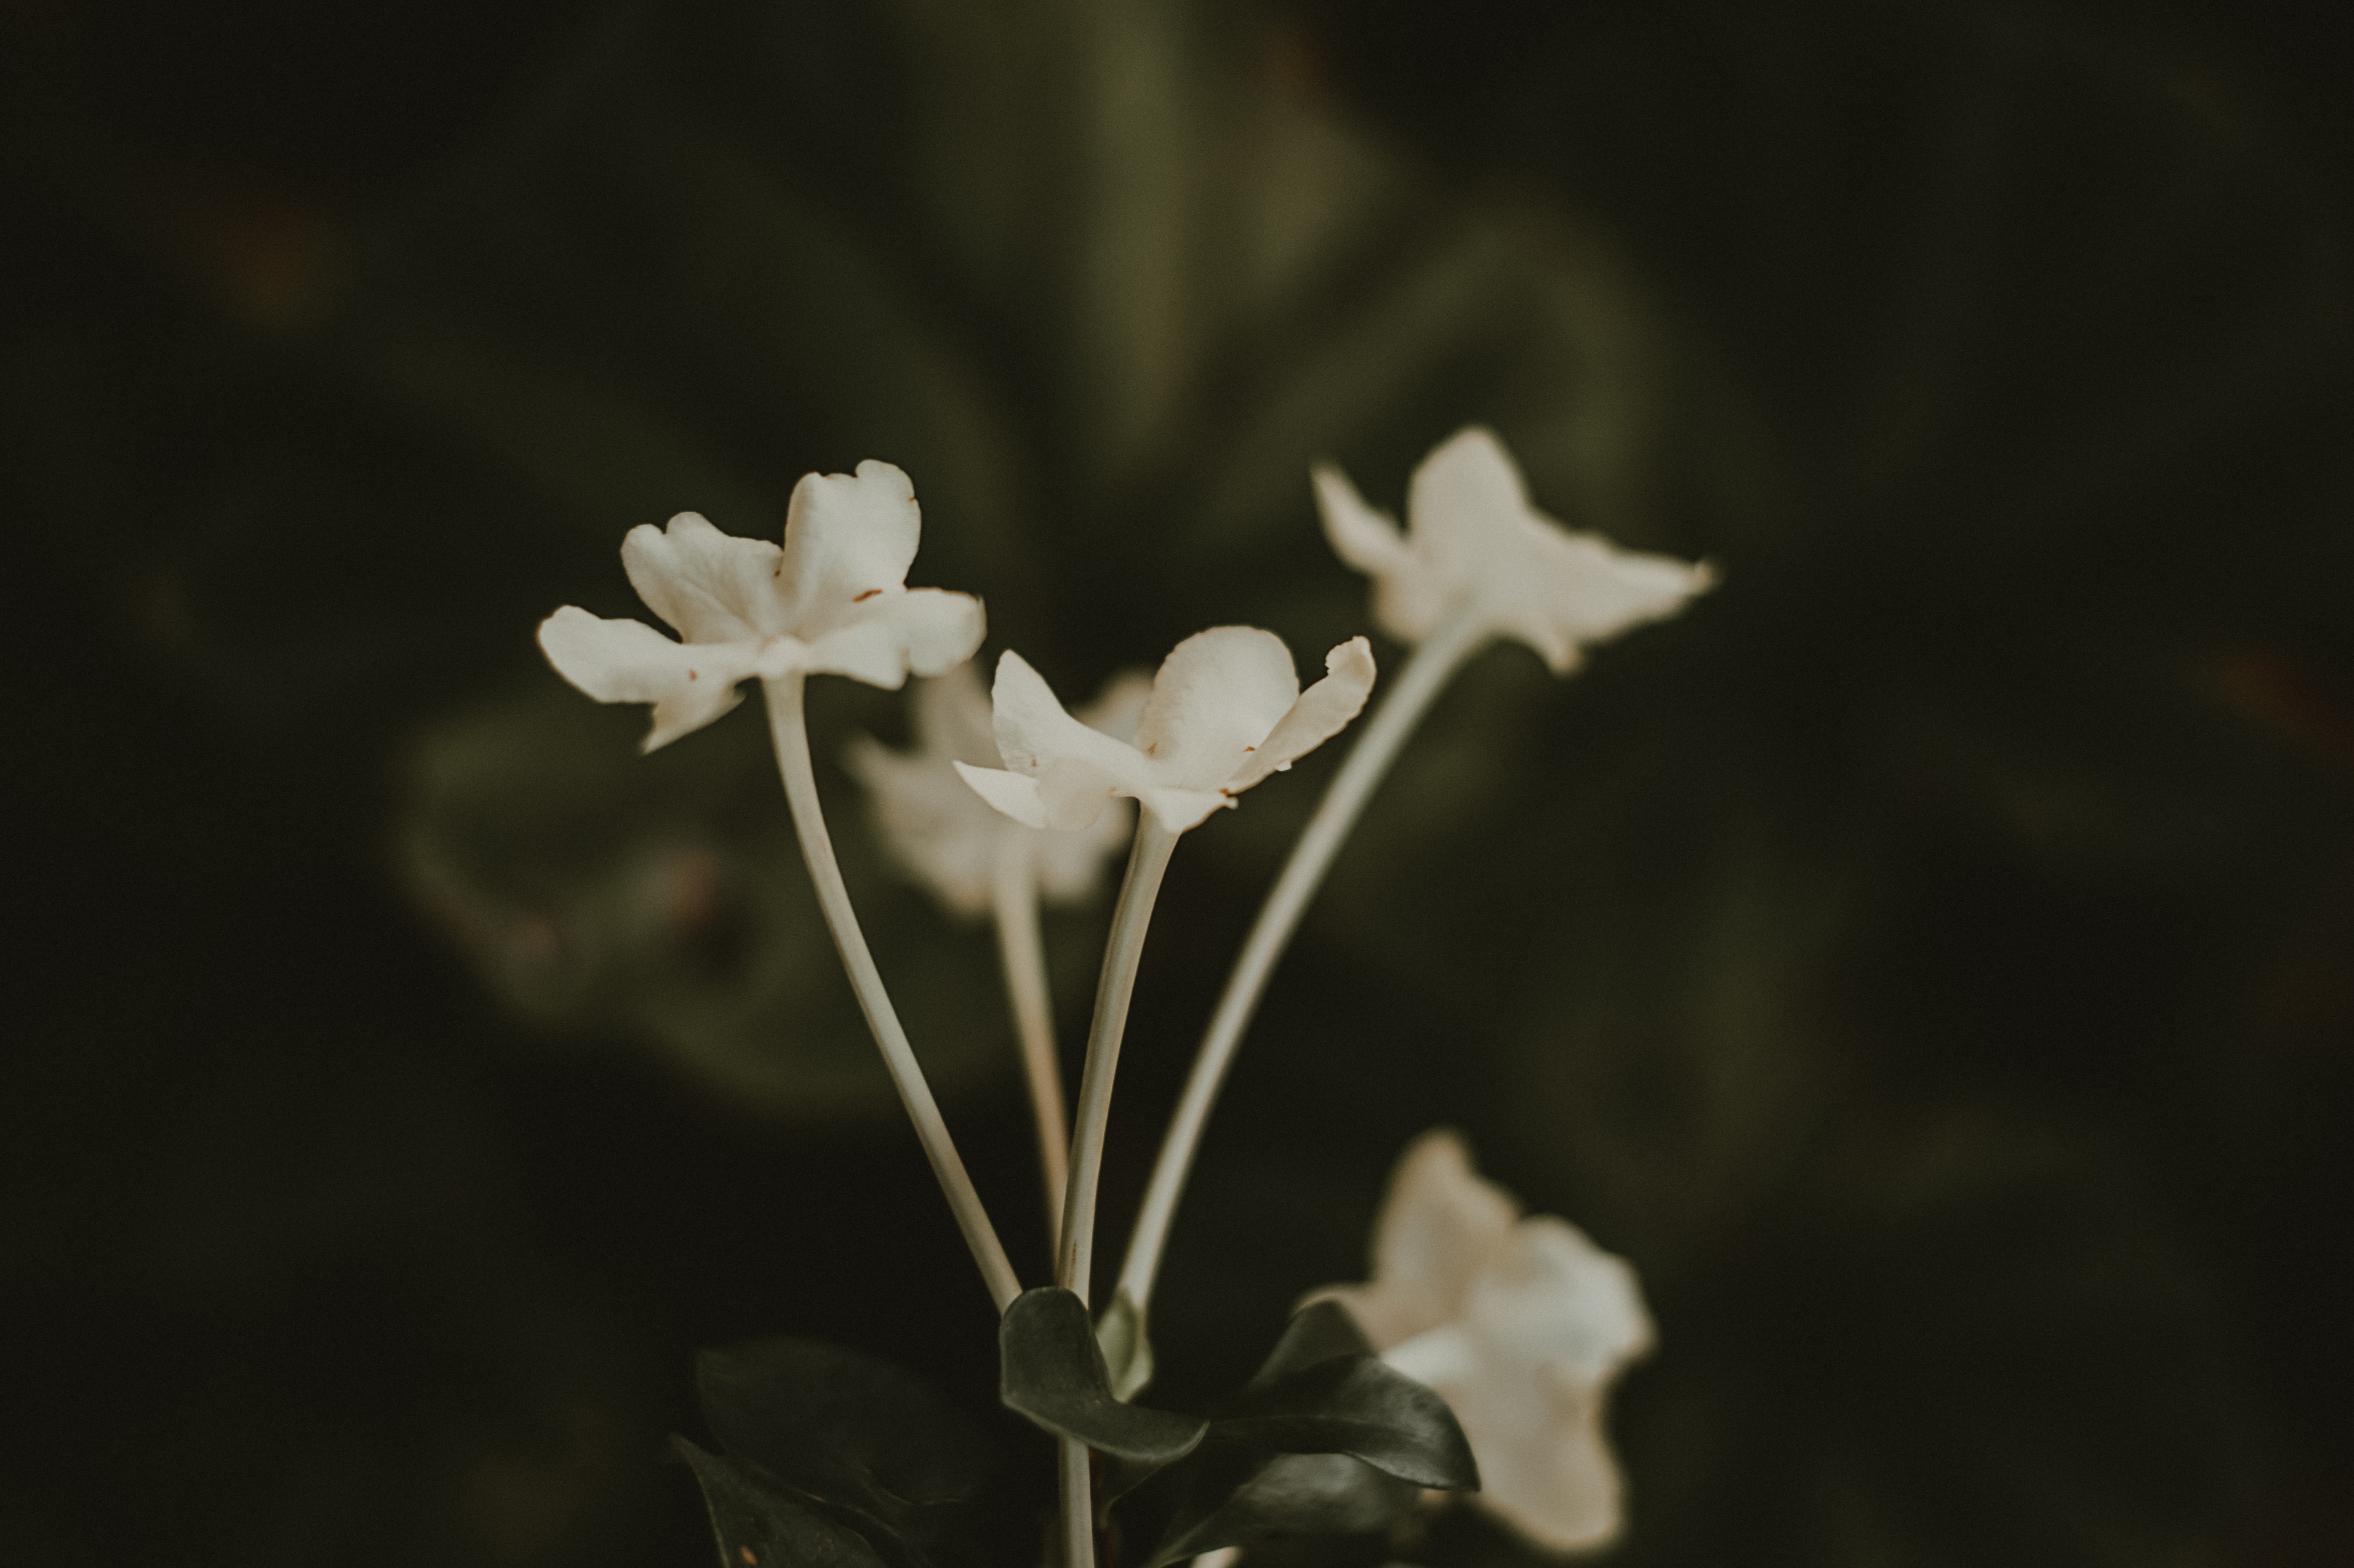
white, flower, petal, black and white, monochrome photography, plant, flowering plant, botany, monochrome, leaf, photography, plant stem, wildflower, still life photography, jasmine, twig, herbaceous plant, macro photography, perennial plant